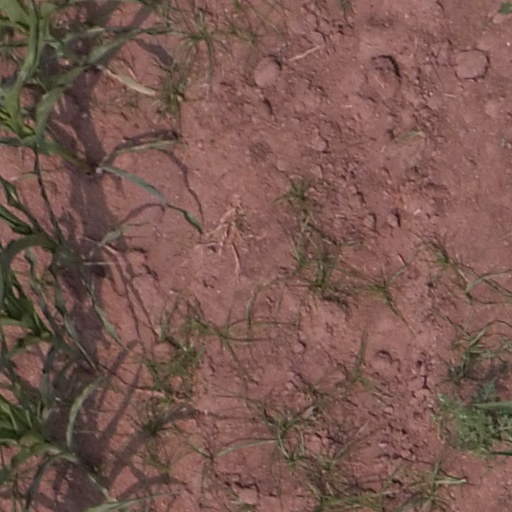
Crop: maize; corn